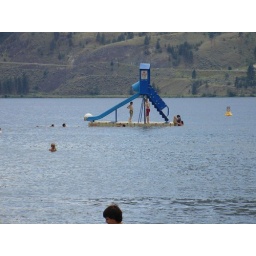
This slide was in Penticton at the beach ... the lake was Skaha Lake